Shrewsbury

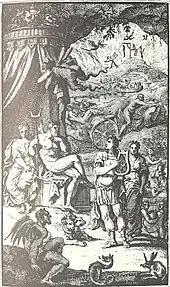
John Weaver's 1718 production of "Orpheus and Eurydice"

From the late 1990s, the town experienced severe flooding problems from the Severn and Rea Brook. In the autumn of 2000 large swathes of the town were underwater, notably Frankwell, which flooded three times in six weeks. The Frankwell flood defences were completed in 2003, along with the new offices of Shrewsbury and Atcham Borough Council. More recently, such as in 2005 and 2007 but not 2020, flooding has been less severe and the defences have generally held back floodwaters from the town centre areas. However, the town car parks are often left to be flooded in the winter, which reduces trade in the town, most evidenced in the run up to Christmas in 2007.